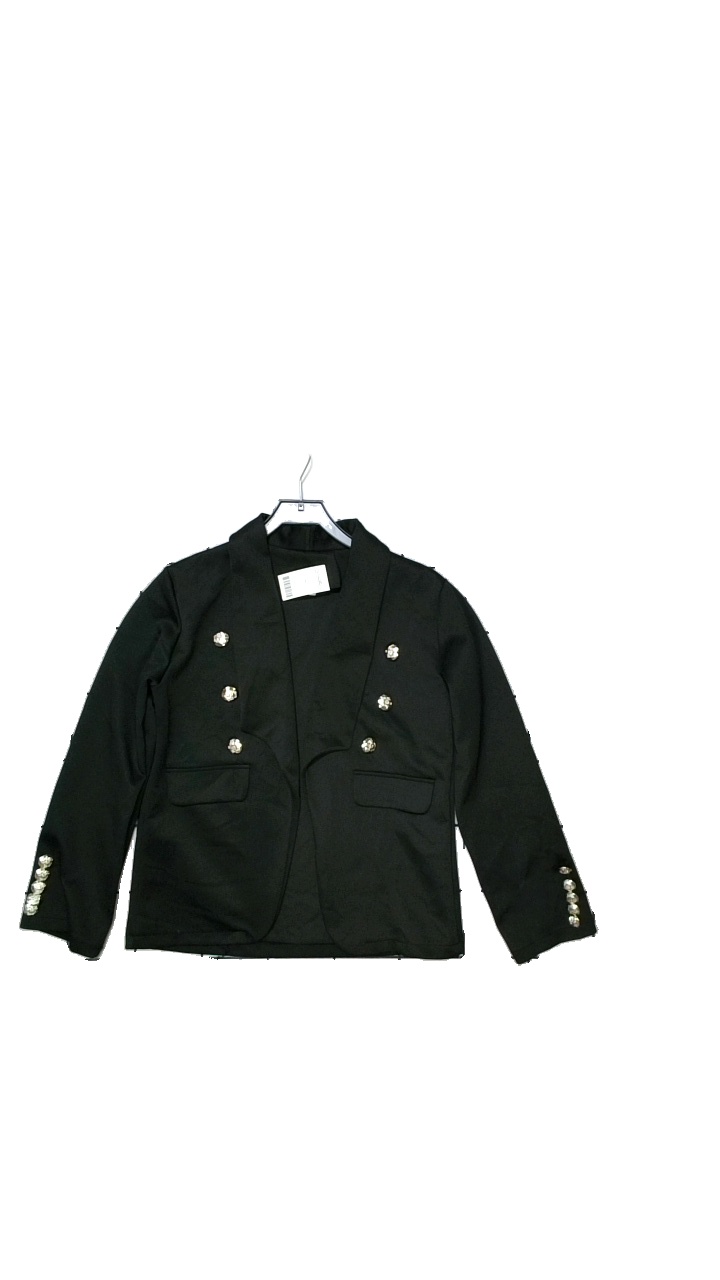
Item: Blazer (Ladies)
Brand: Gina Tricot
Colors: Black
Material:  65% polyester, 35% cotton
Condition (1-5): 5
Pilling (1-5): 5
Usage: Reuse
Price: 50-100